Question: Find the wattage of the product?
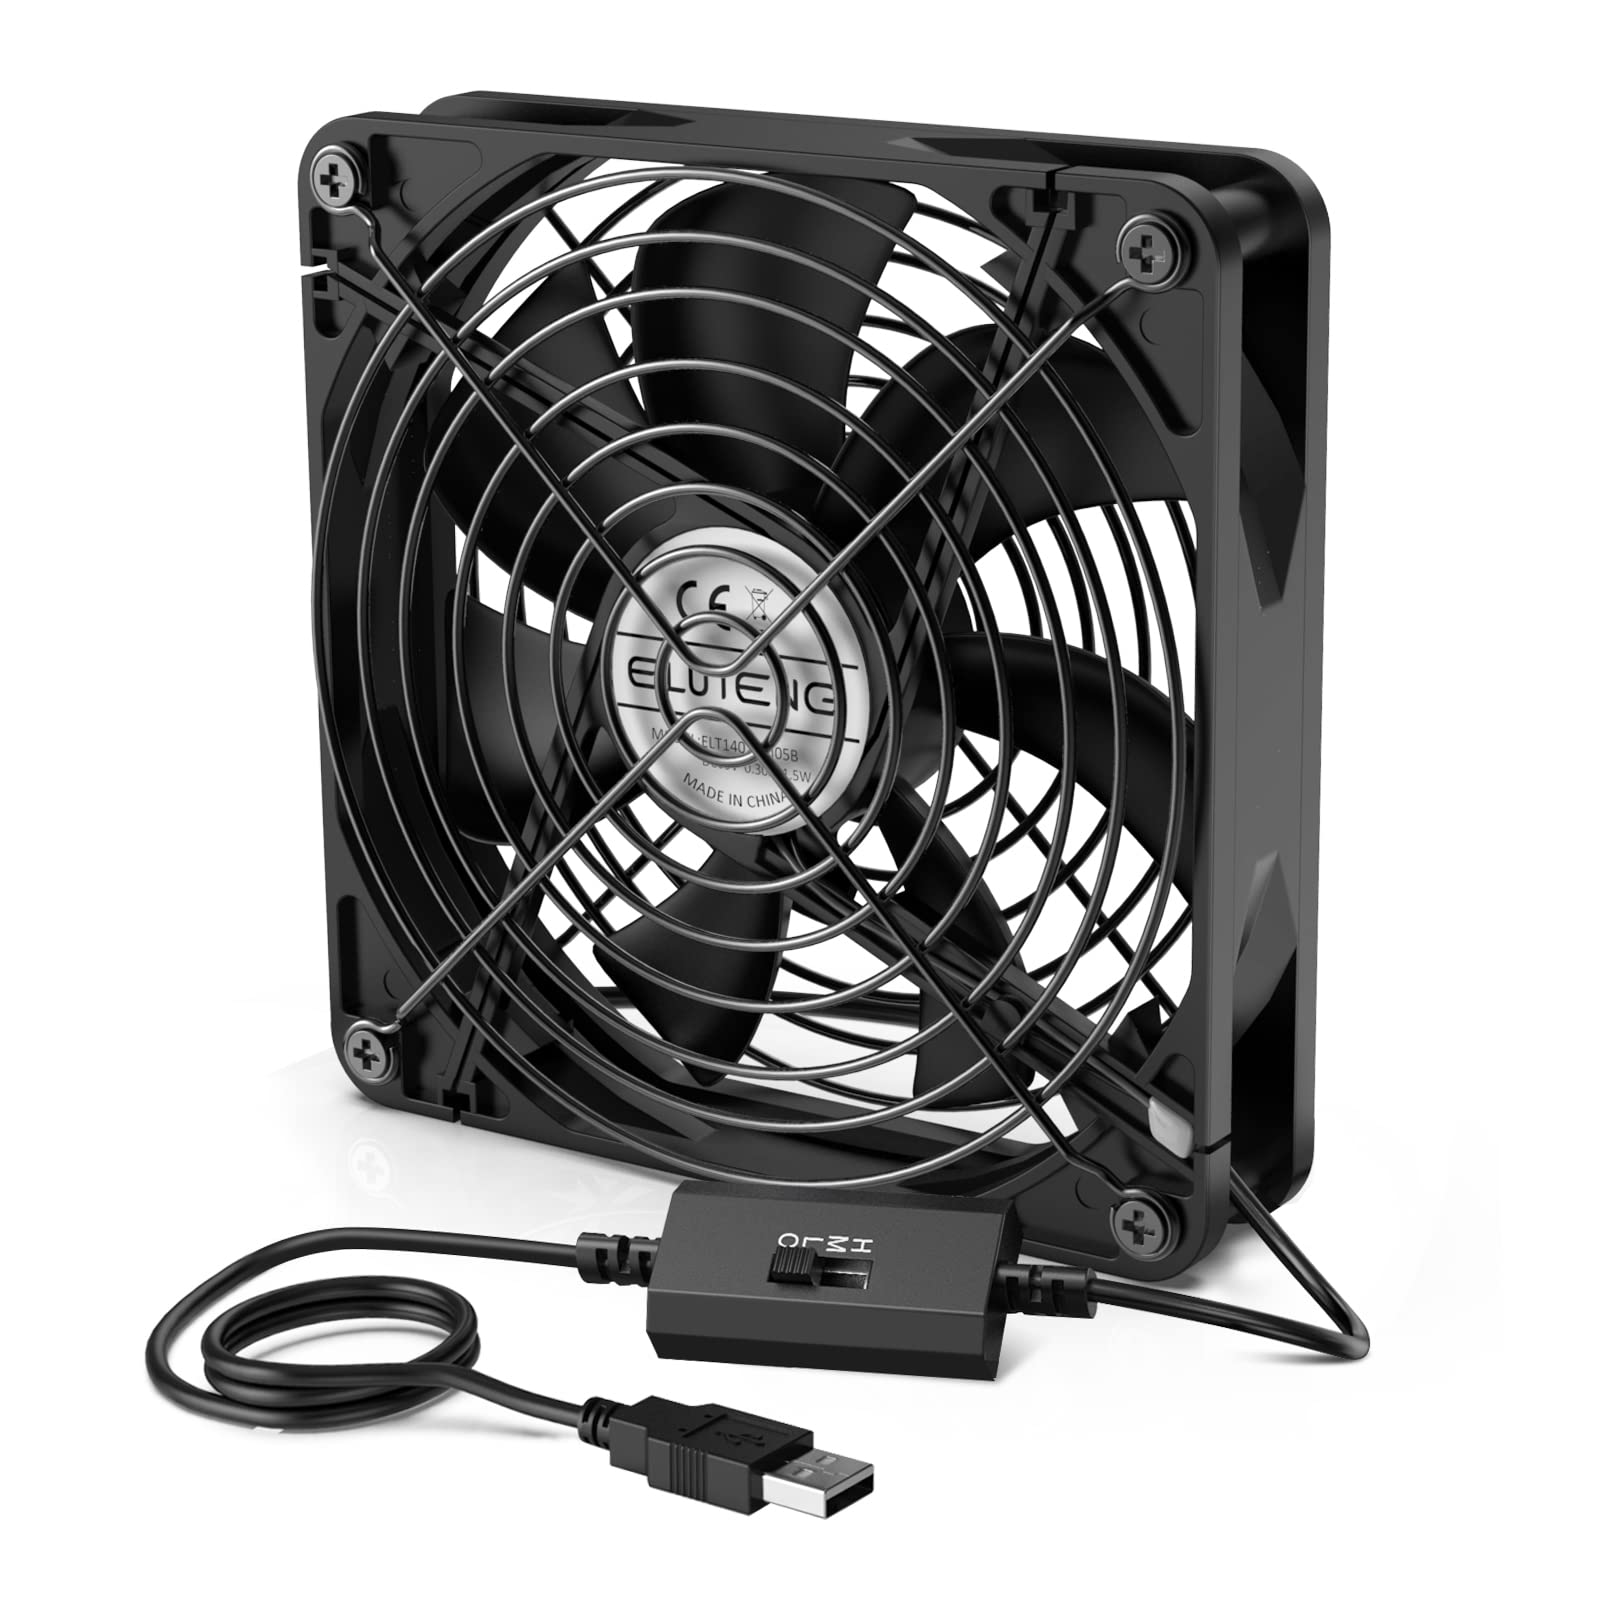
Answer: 5.0 watt